Geraldton

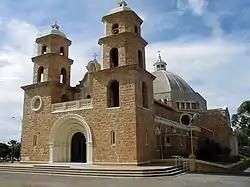
St Francis Xavier Cathedral

Geraldton has a number of resident sporting teams, including Australian Rules Football, Basketball, Netball, Soccer and Roller Derby League.